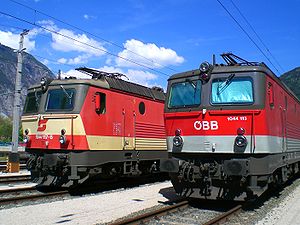
Østrig / Infrastruktur / Trafik
To lokomotiver fra ÖBB i Landeck
Østrig, officielt Republikken Østrig, er en forbundsstat i Centraleuropa, og består af 9 forbundslande med hvert sit parlament og regering. Østrig er omgivet af land på alle sider og støder op til Liechtenstein og Schweiz i vest, Italien og Slovenien i syd, Ungarn og Slovakiet i øst og Tyskland og Tjekkiet i nord. Hovedstaden er Wien. Østrig har 8,3 mio. indbyggere, hvoraf tre fjerdedele tilhører den romersk-katolske tro. Det officielle sprog er tysk, der tales i dialektiske former. Herudover er slovensk, kroatisk og ungarsk anerkendte minoritetssprog.